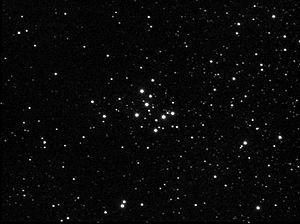
Les objets de Messier sont une liste d'objets astronomiques catalogués par l'astronome français Charles Messier dans son Catalogue des Nébuleuses et des Amas d'Étoiles, publiée en 1771, puis étendue dans sa dernière édition en 1966.